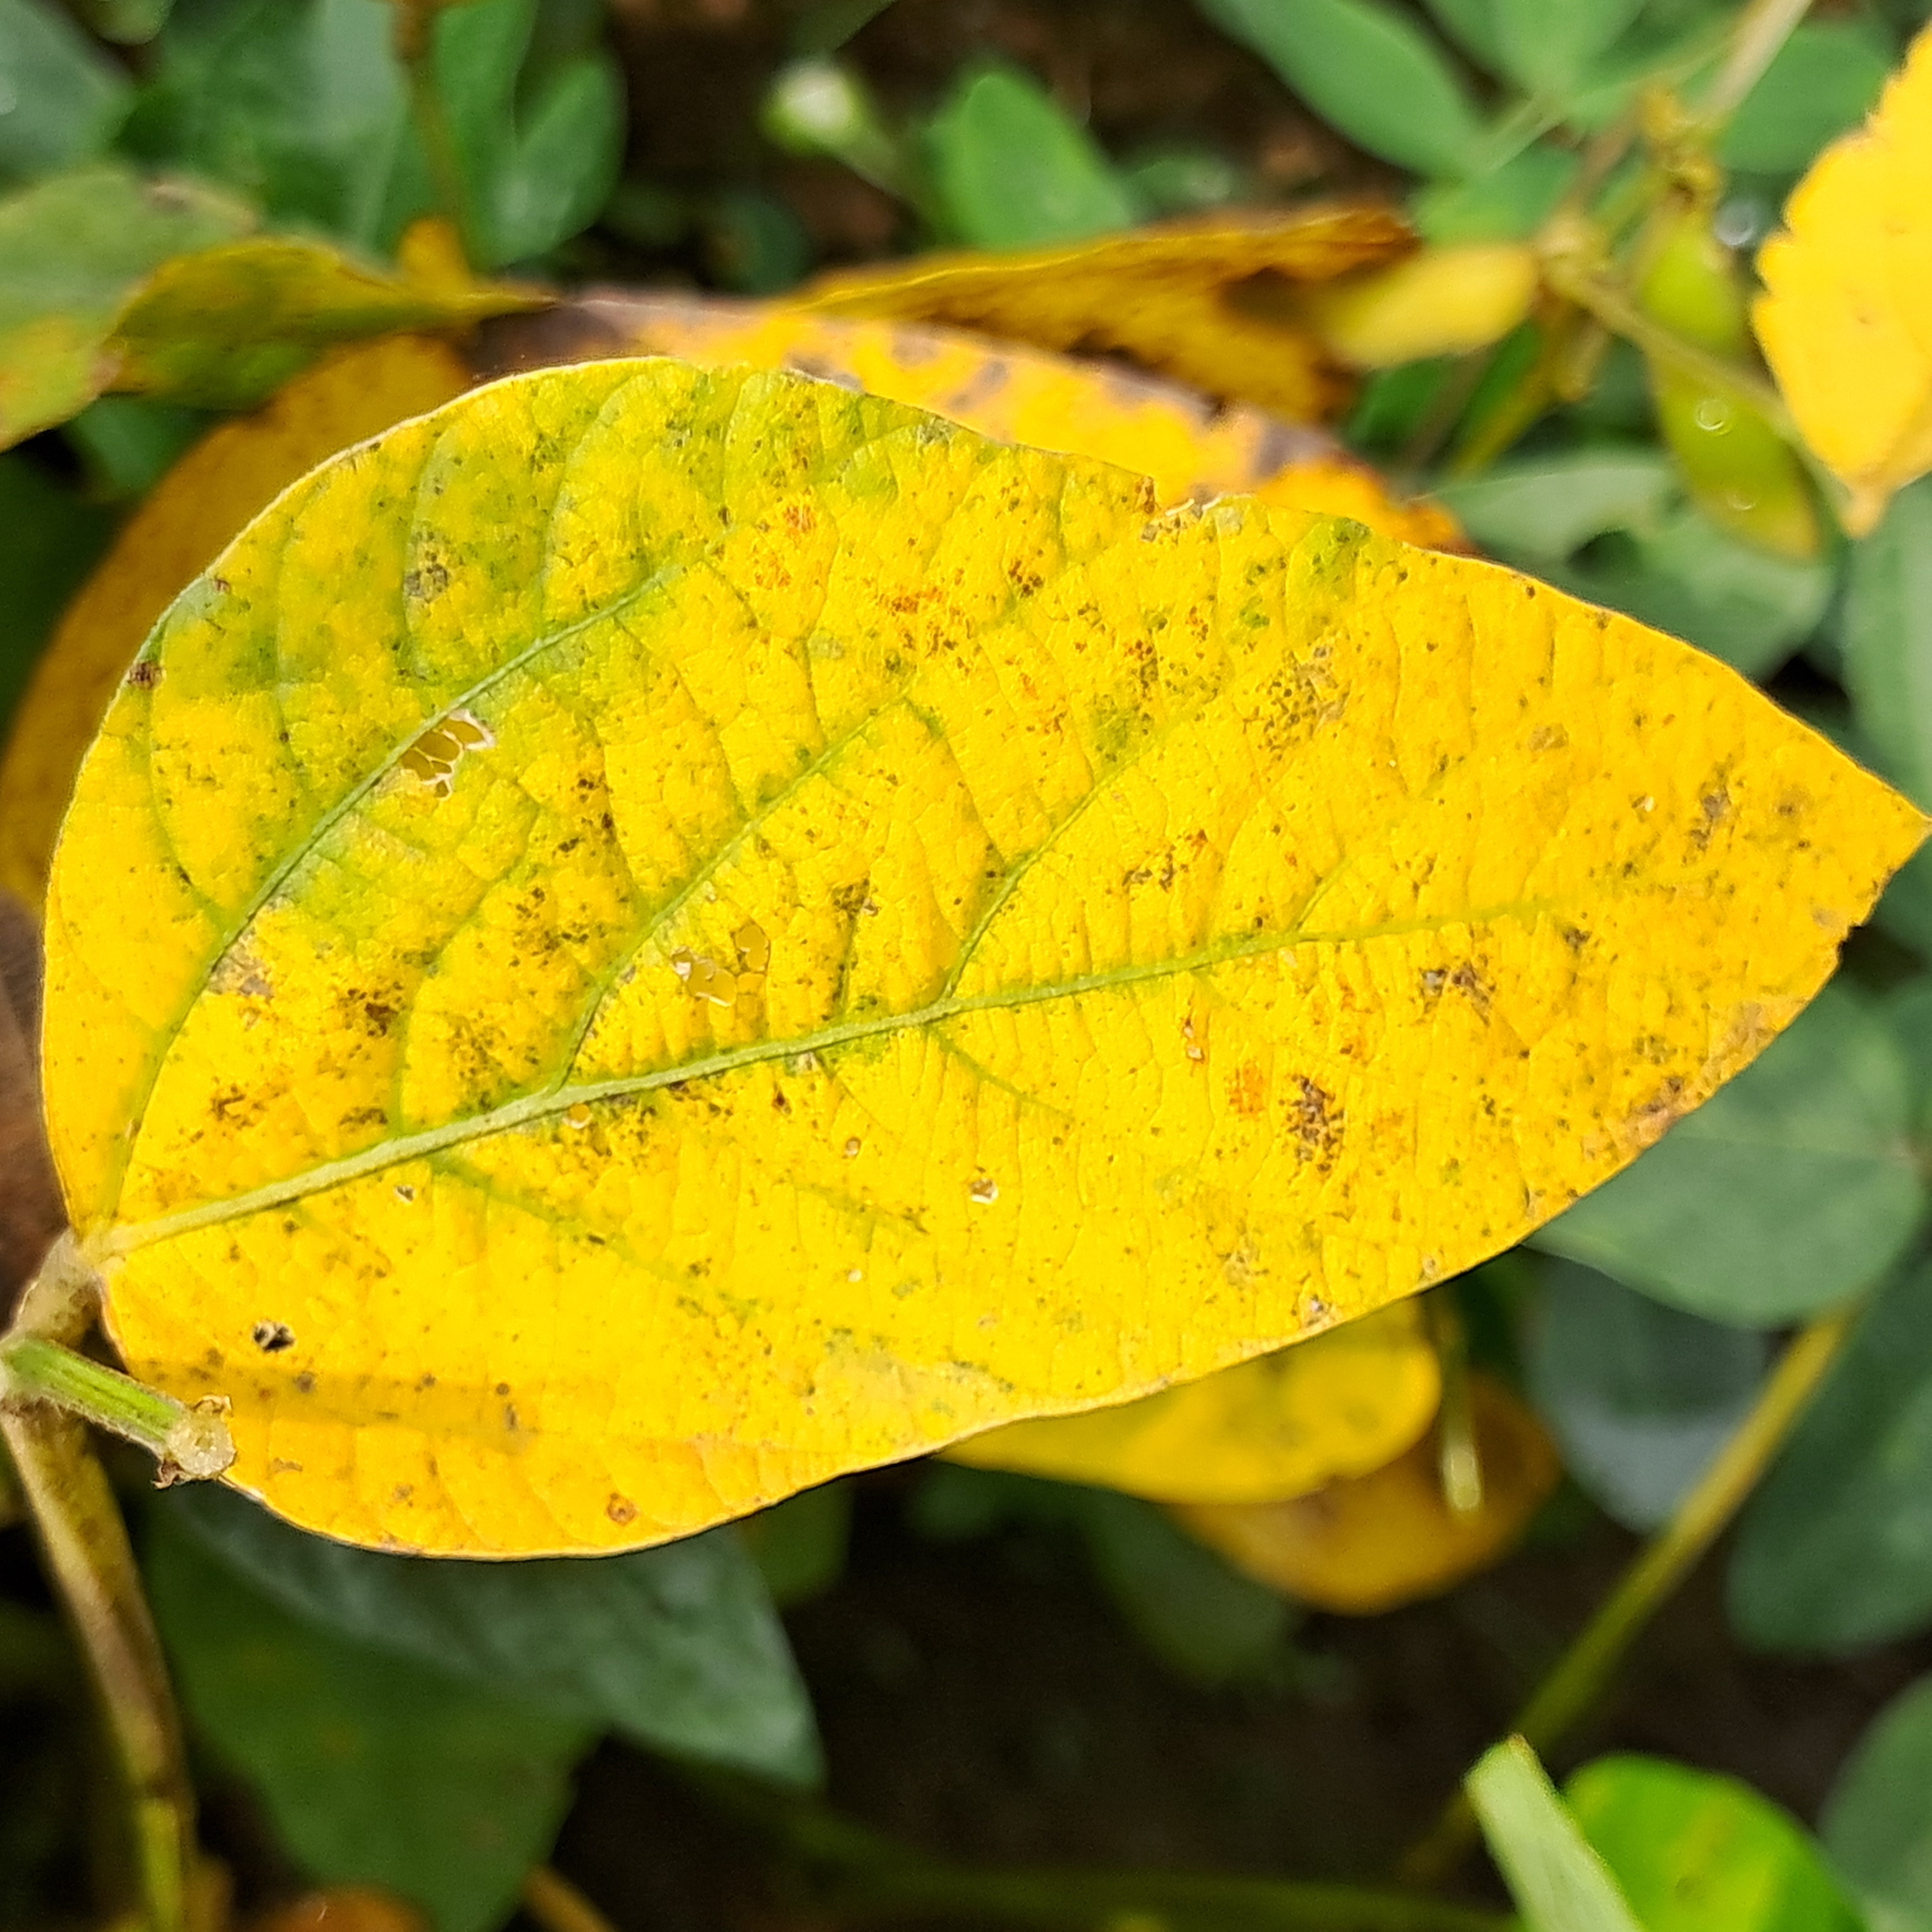
Label: Mosaic